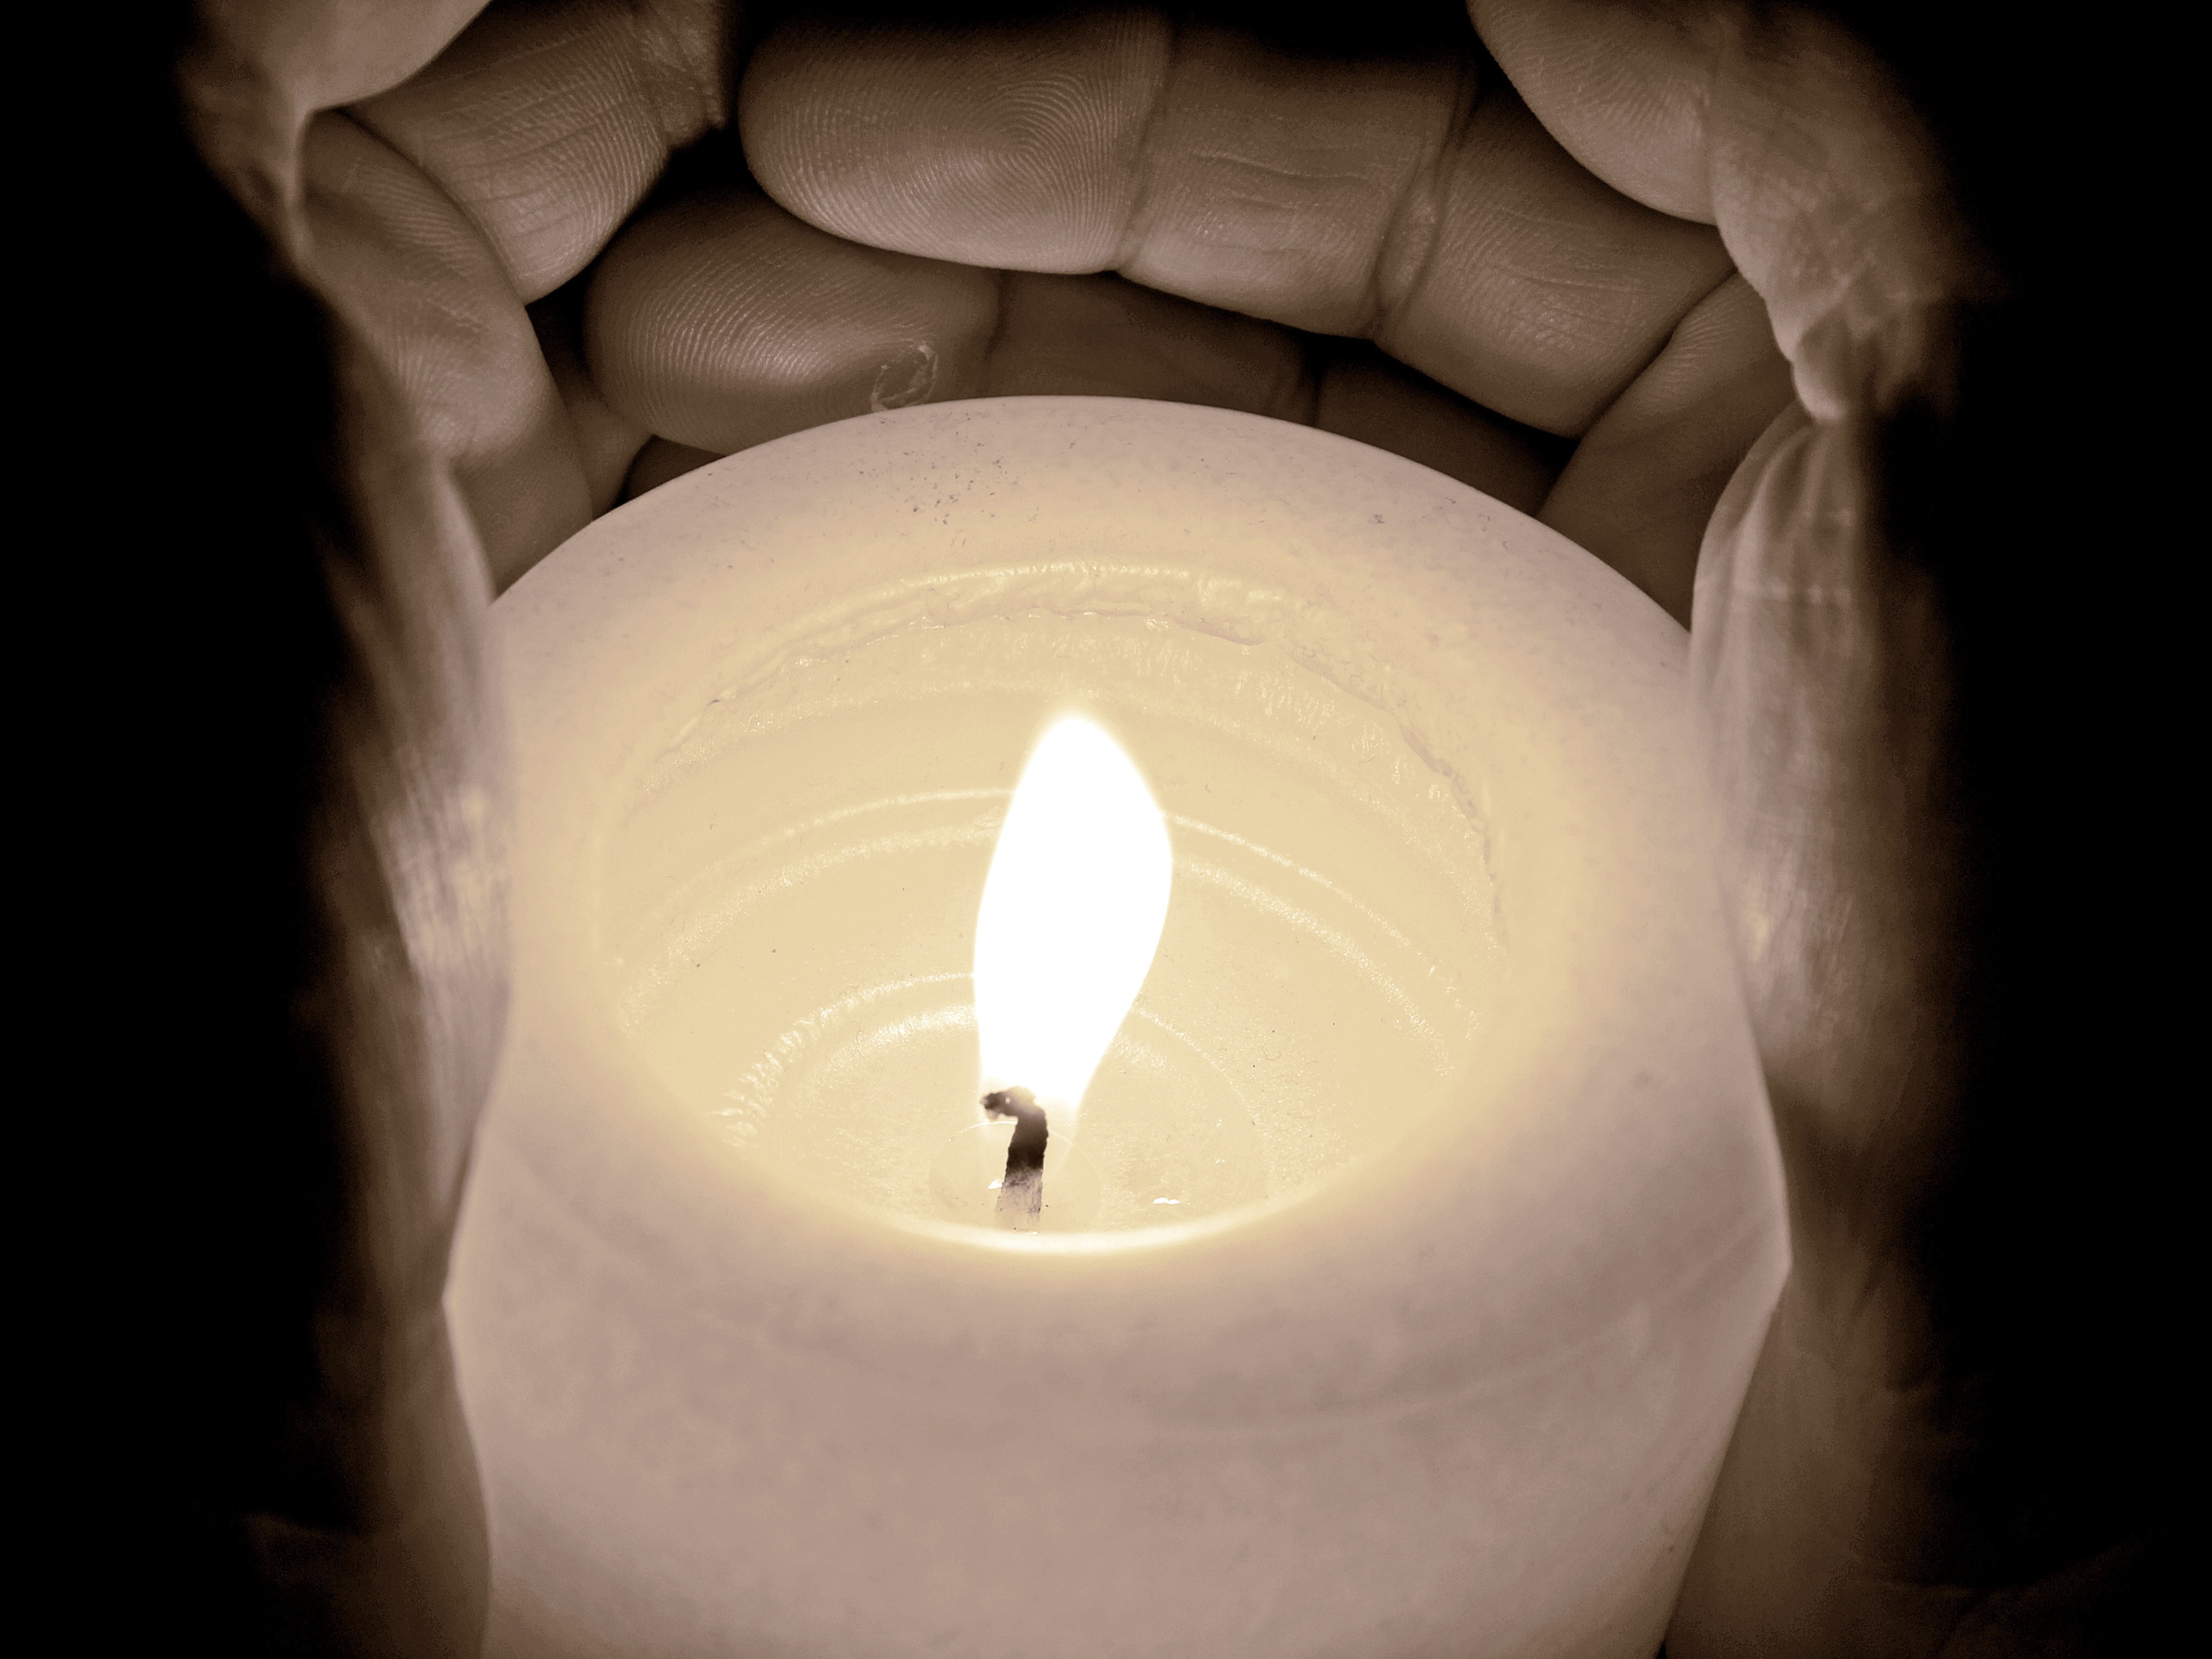
man, light, white, texture, dark, pattern, finger, flame, glow, darkness, candle, lighting, decor, burn, coloring, hands, light fixture, protection, effect, colorize